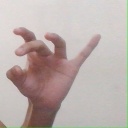
अक्षर: ओ